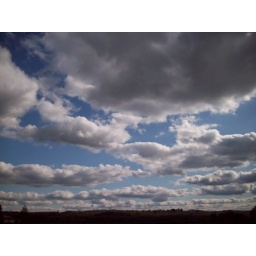
cloud envy in a field